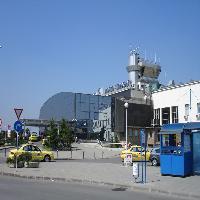
Weather: sun or clear